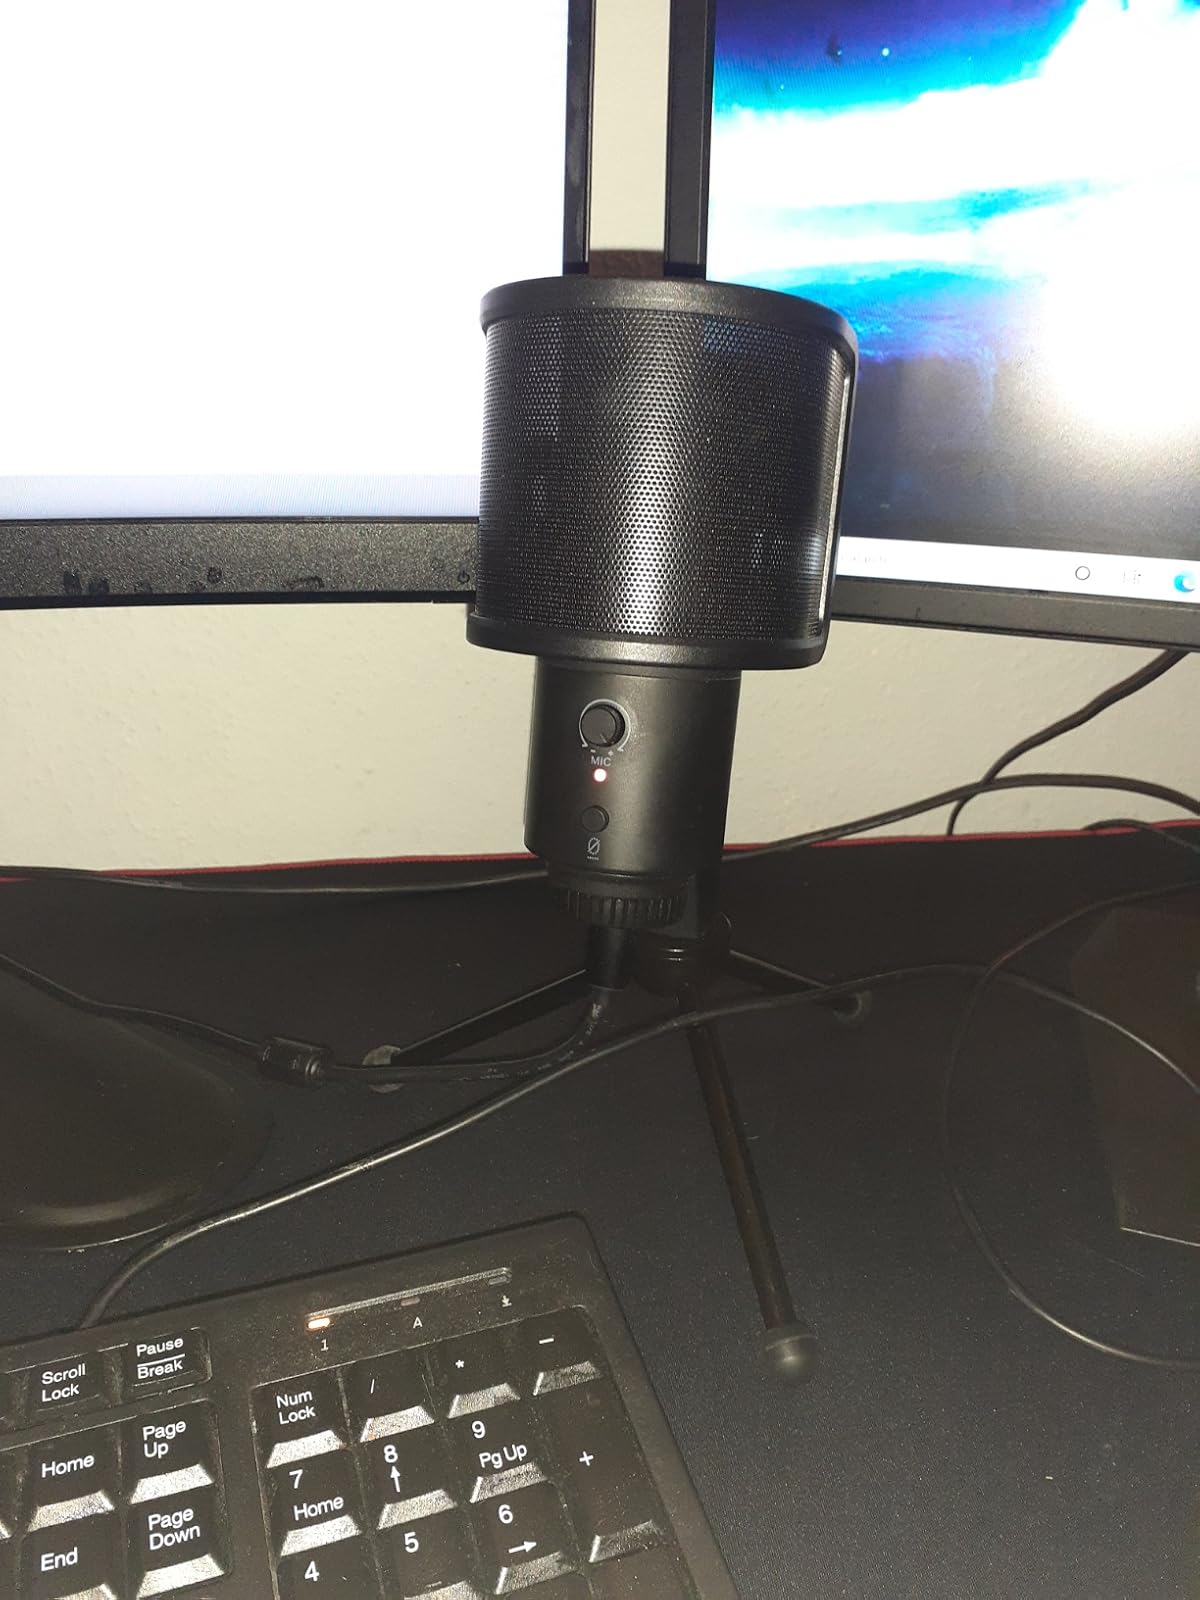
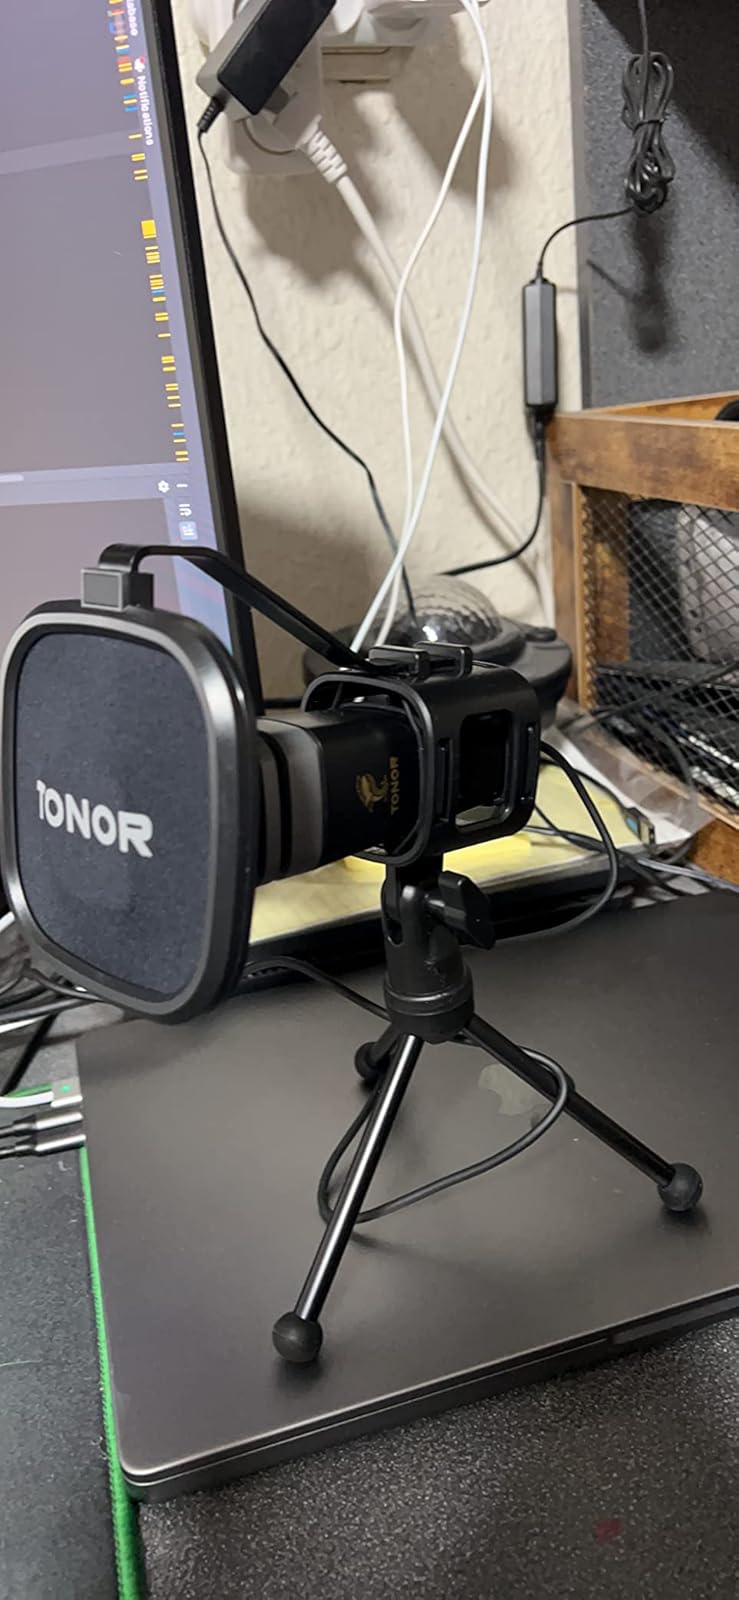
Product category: microphone
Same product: no